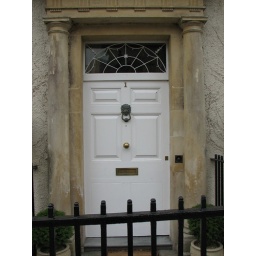
A nice door with cobweb window in Wells